Merlinettes

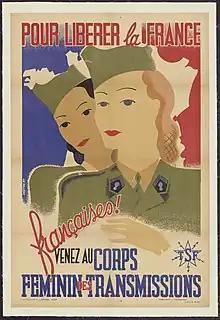
CFT recruitment poster

Merlinettes was the colloquial name given to the women of the (CFT, "Women's Signal Corps") of the French army during World War II.